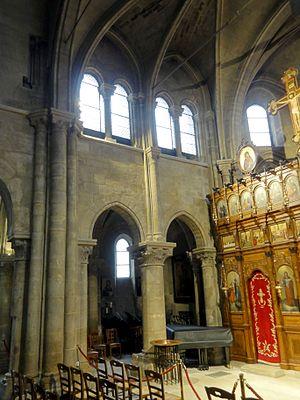
Chœur, côté nord.
L’église Saint-Julien-le-Pauvre est une église médiévale située rive gauche de la Seine à Paris dans le quartier latin, rue Saint-Julien-le-Pauvre dans le square René-Viviani. C'est depuis la fin du XIXᵉ siècle l'église grecque-catholique melkite de Paris.